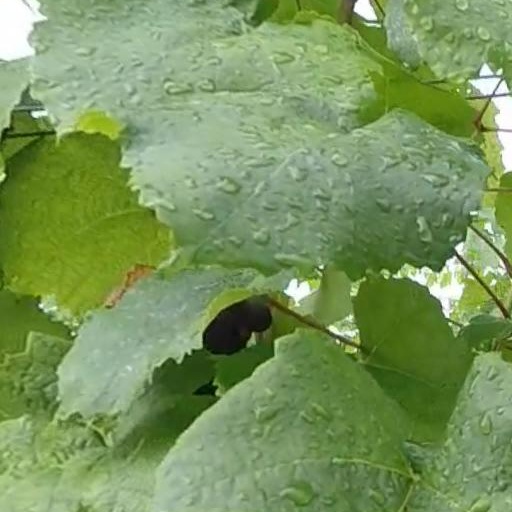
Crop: grape